Morocco–Netherlands relations

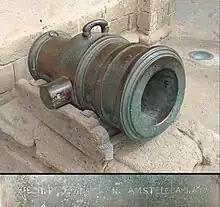
Dutch bombard made in Amsterdam in 1771, installed in Essaouira, Morocco.

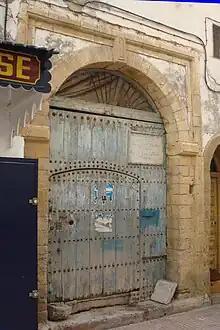
Remains of the 19th century Dutch Consulate in Essaouira, Morocco.

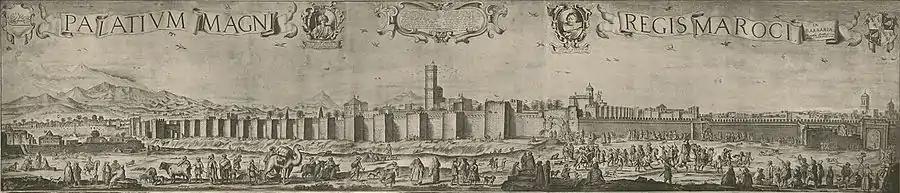
The walls of Marrakesh and El Badi Palace, by Adriaen Matham, 1640.

Religious discussions also occurred. The early embassy of Hammu ben Bashi in late-1609 early-1610, led to the redaction of a polemical pamphlet about Christology entitled "Inquisitio et responsio quae fuit inter Mahumetitsam et Christianum de Mesia ad intelligendum an ille sit filius Dei nec ne" ("Investigation and its response, which has come about between a Muhammedan and a Christian in order to understand whether or not the Messiah is he son of God").